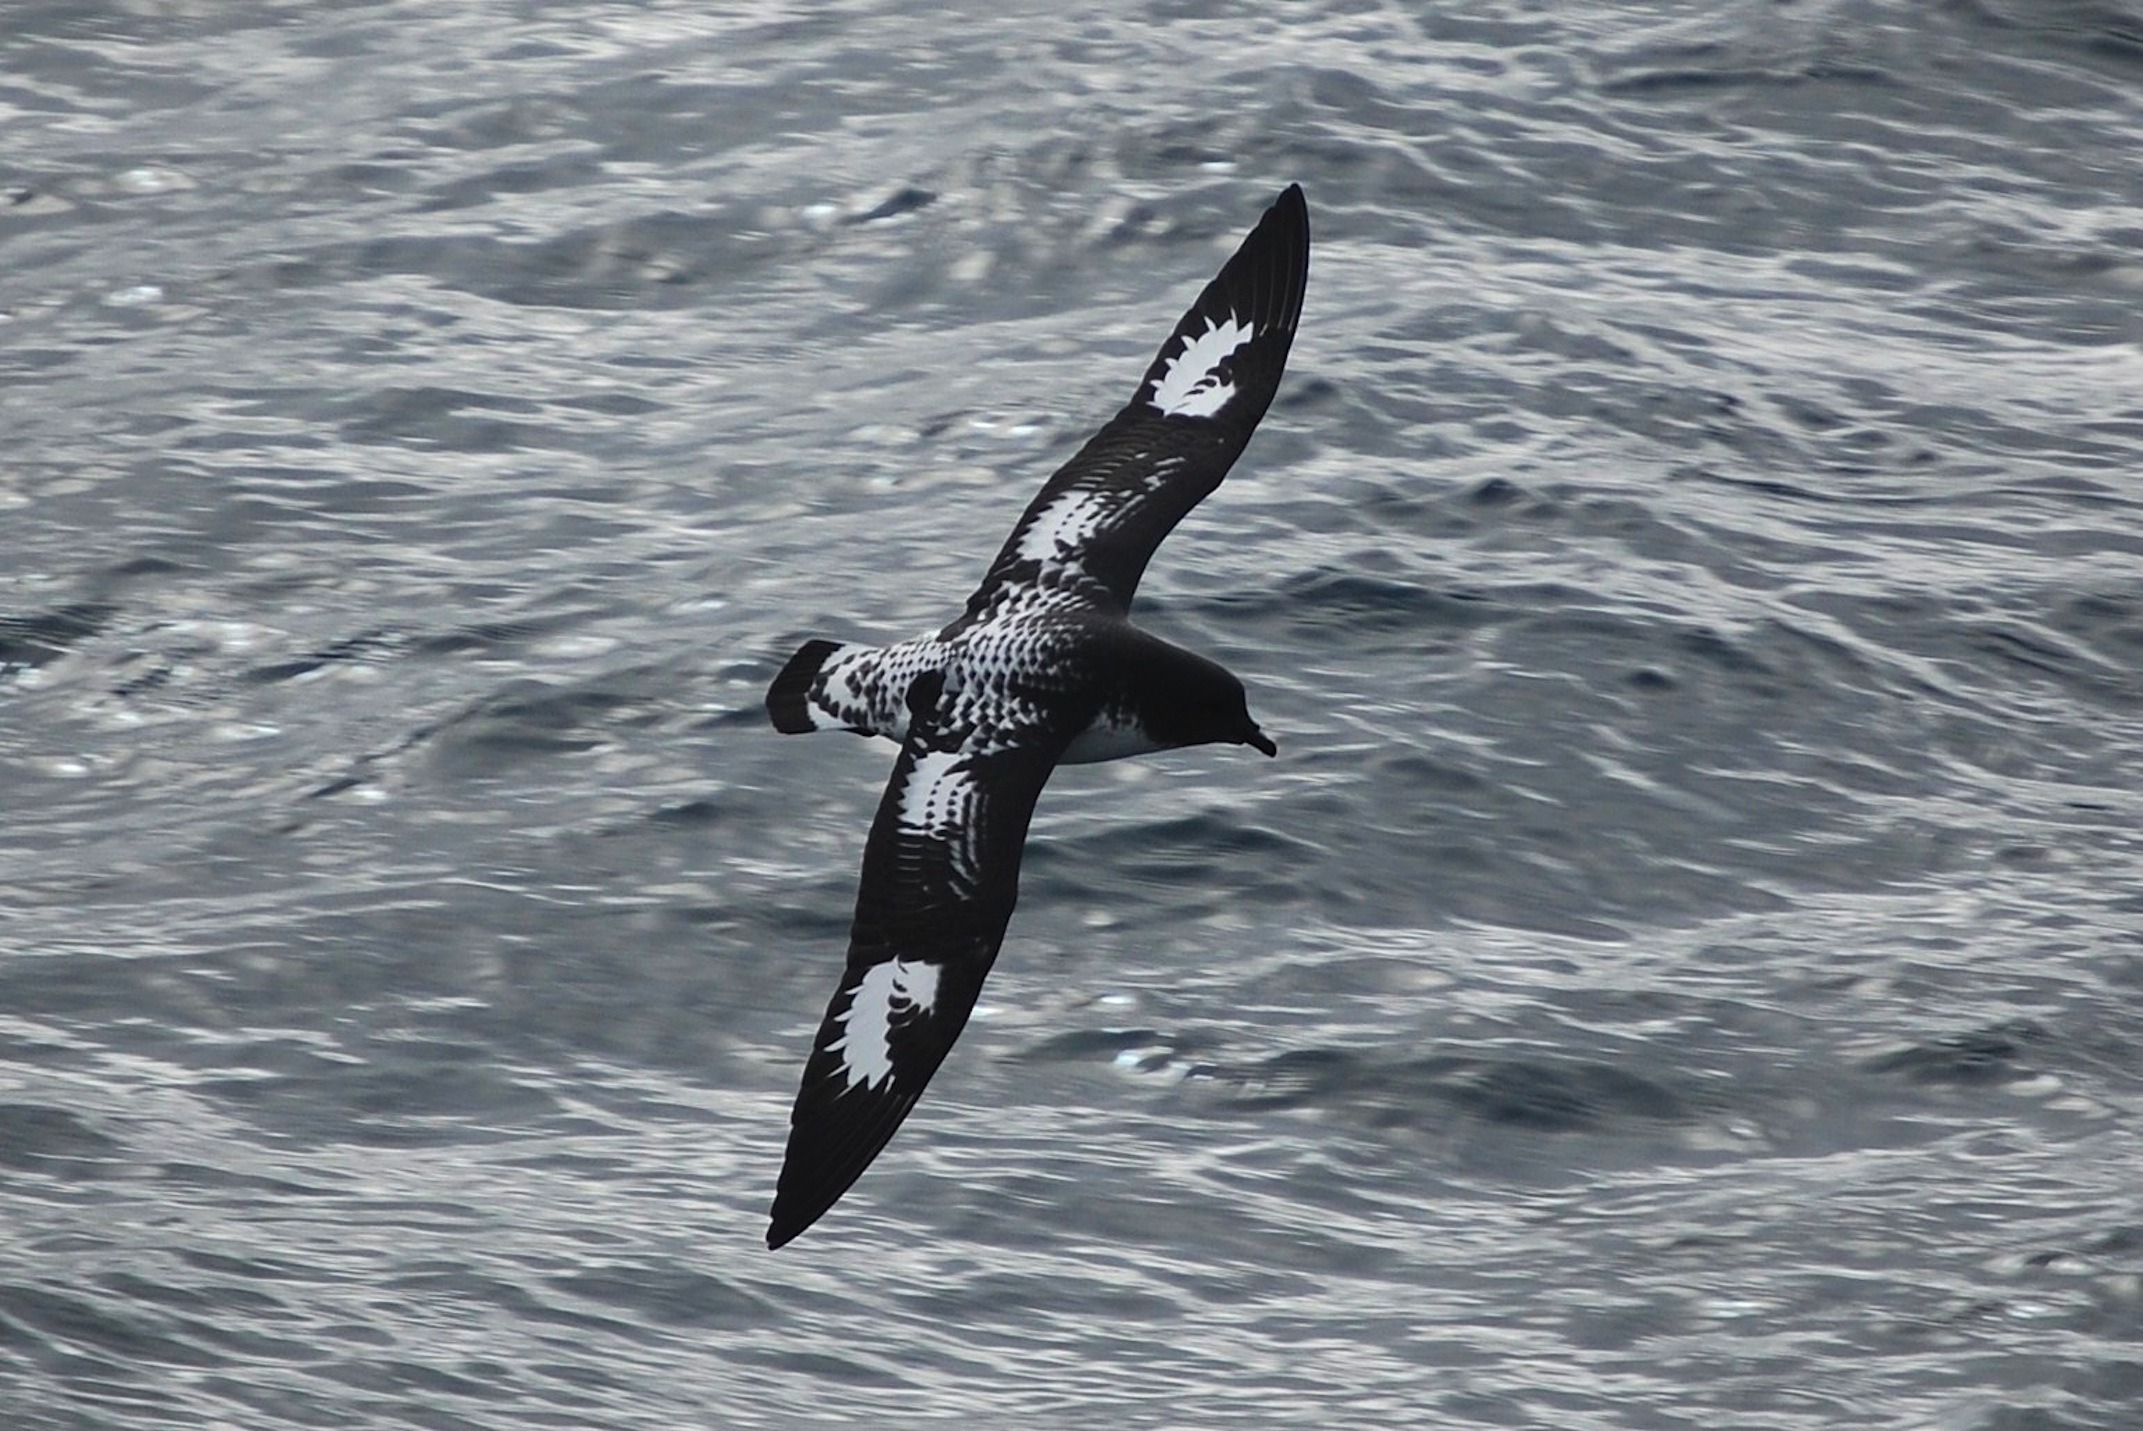
sea, water, nature, ocean, bird, wing, wave, flying, vehicle, sailing, flight, outside, gliding, boating, windsurfing, albatross, surfing equipment and supplies, cape petrel